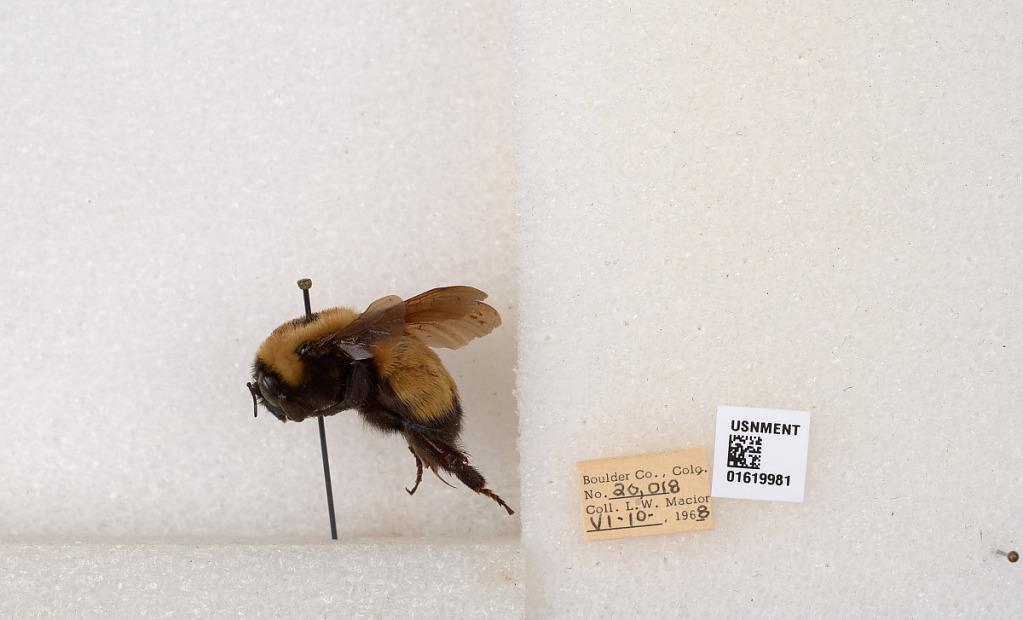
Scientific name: Bombus (Bombus) nevadensis Cresson